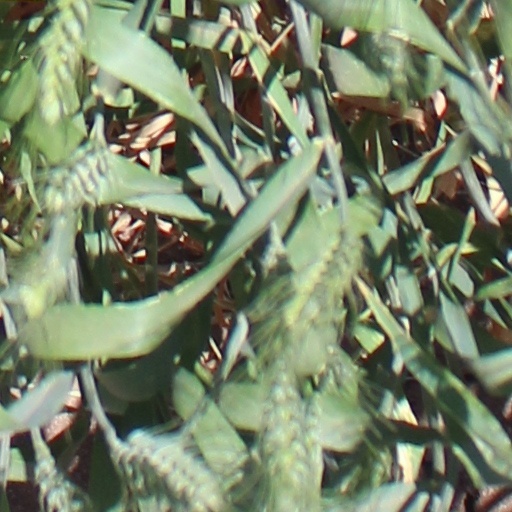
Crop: wheat